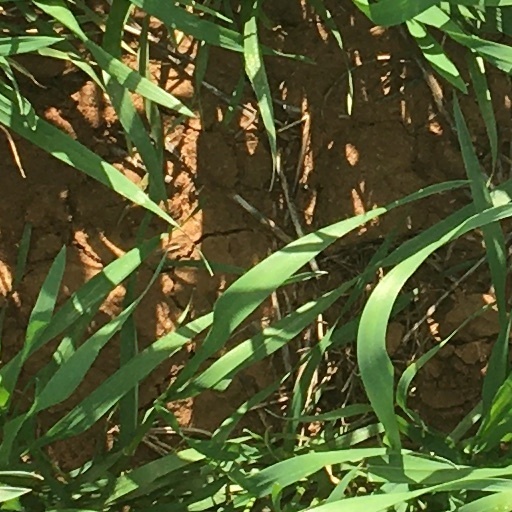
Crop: wheat